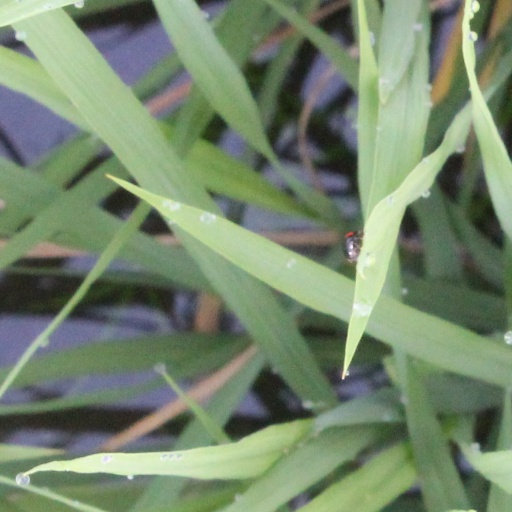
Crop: rice